Sukhia Pokhri

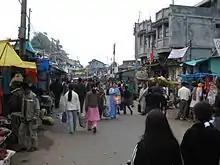
Sukhia Pokhri Friday market

From Sukhiapokhri one can go to different tea gardens and other small towns or villages in the area. Jorepokhri is the home of the Himalayan salamander ("Tylototriton verrucosus"), now extinct in most parts of the world. There are several towns/villages on the India-Nepal border – Manebhanjang, Simana, etc. Sukhia Pokhri has a police station.